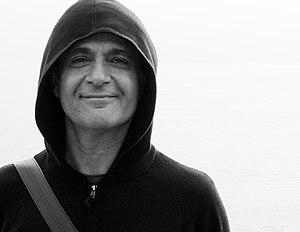
Ma photo d'Eryck Abecassis à Saint Raphael, à Saint Raphael, France.
Eryck Abecassis est un compositeur français né le 26 octobre 1956 à Alger.